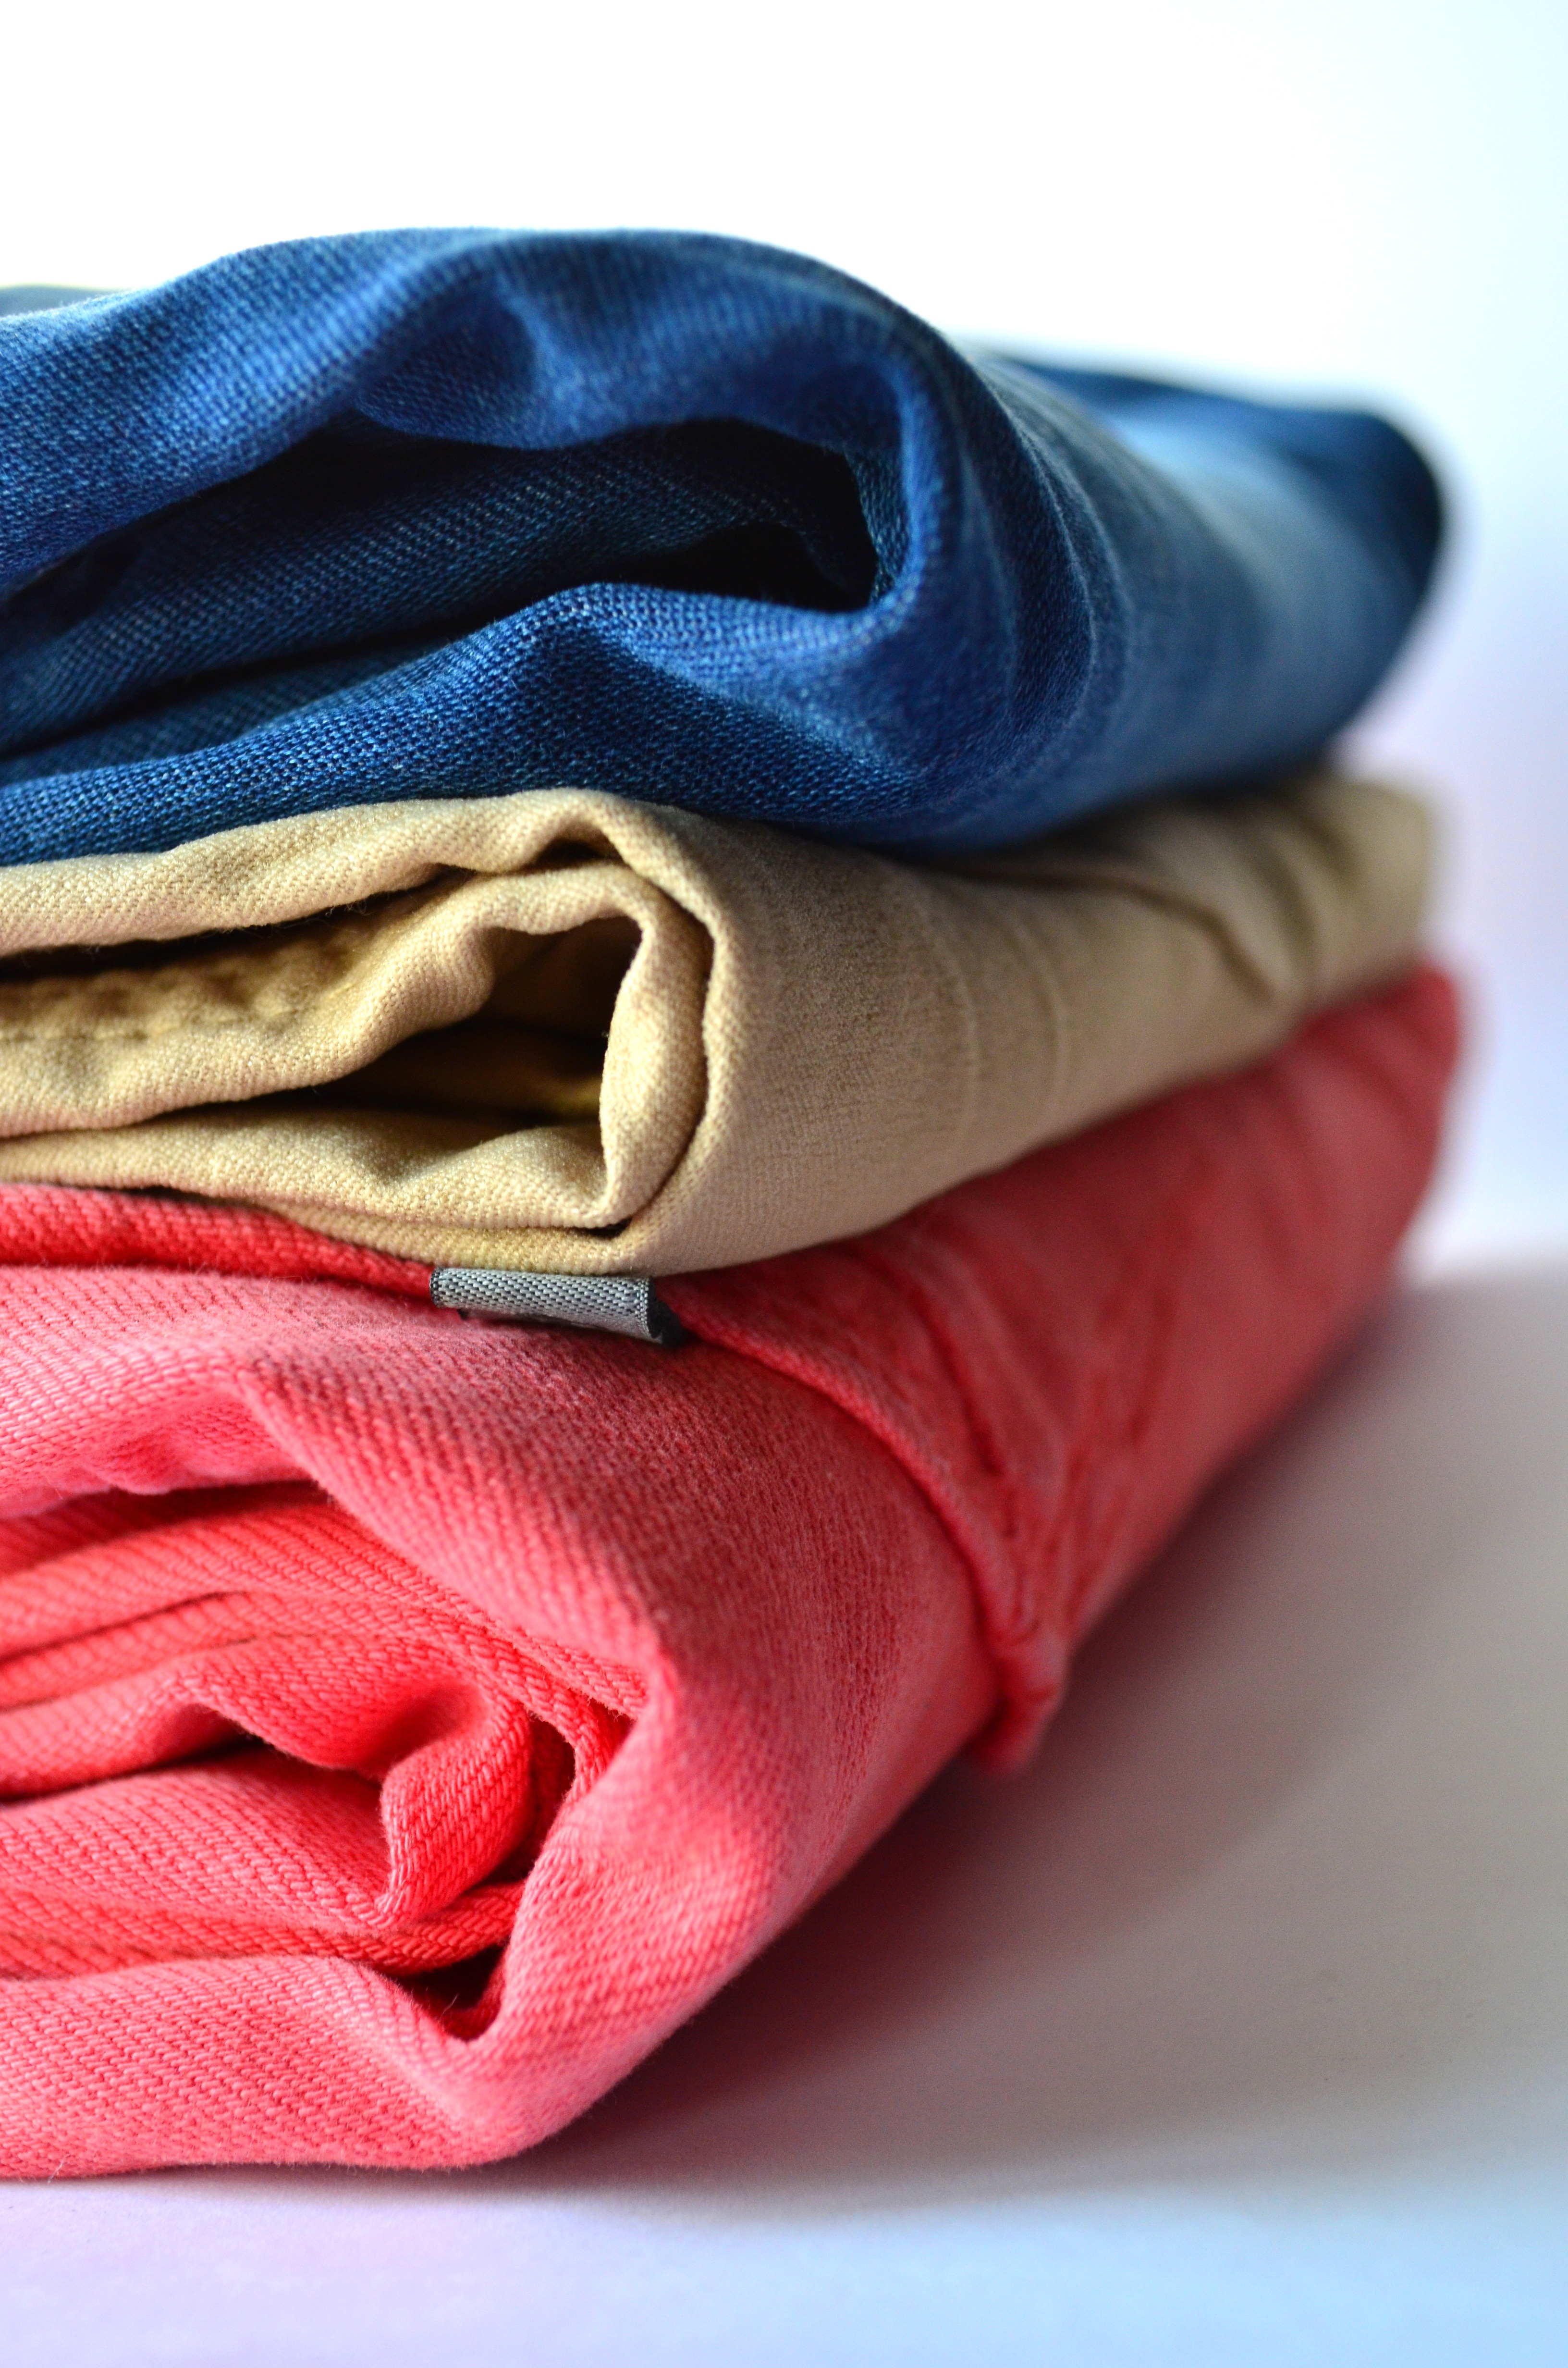
petal, jeans, blue, clothing, stack, pink, wool, material, laundry, fabric, trousers, pants, textile, apparel, clothes, retail